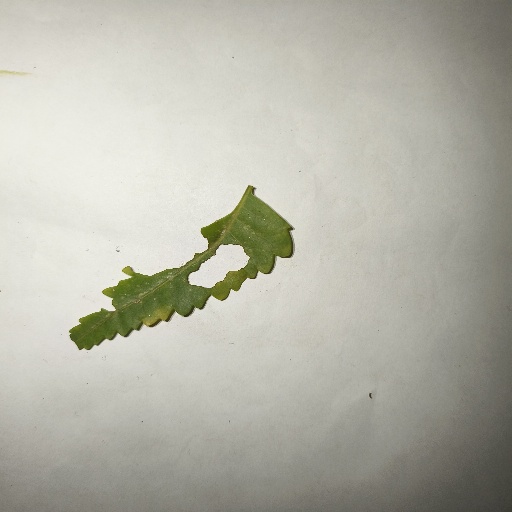
Species: Neem
Leaf condition: Shot Hole Leaf